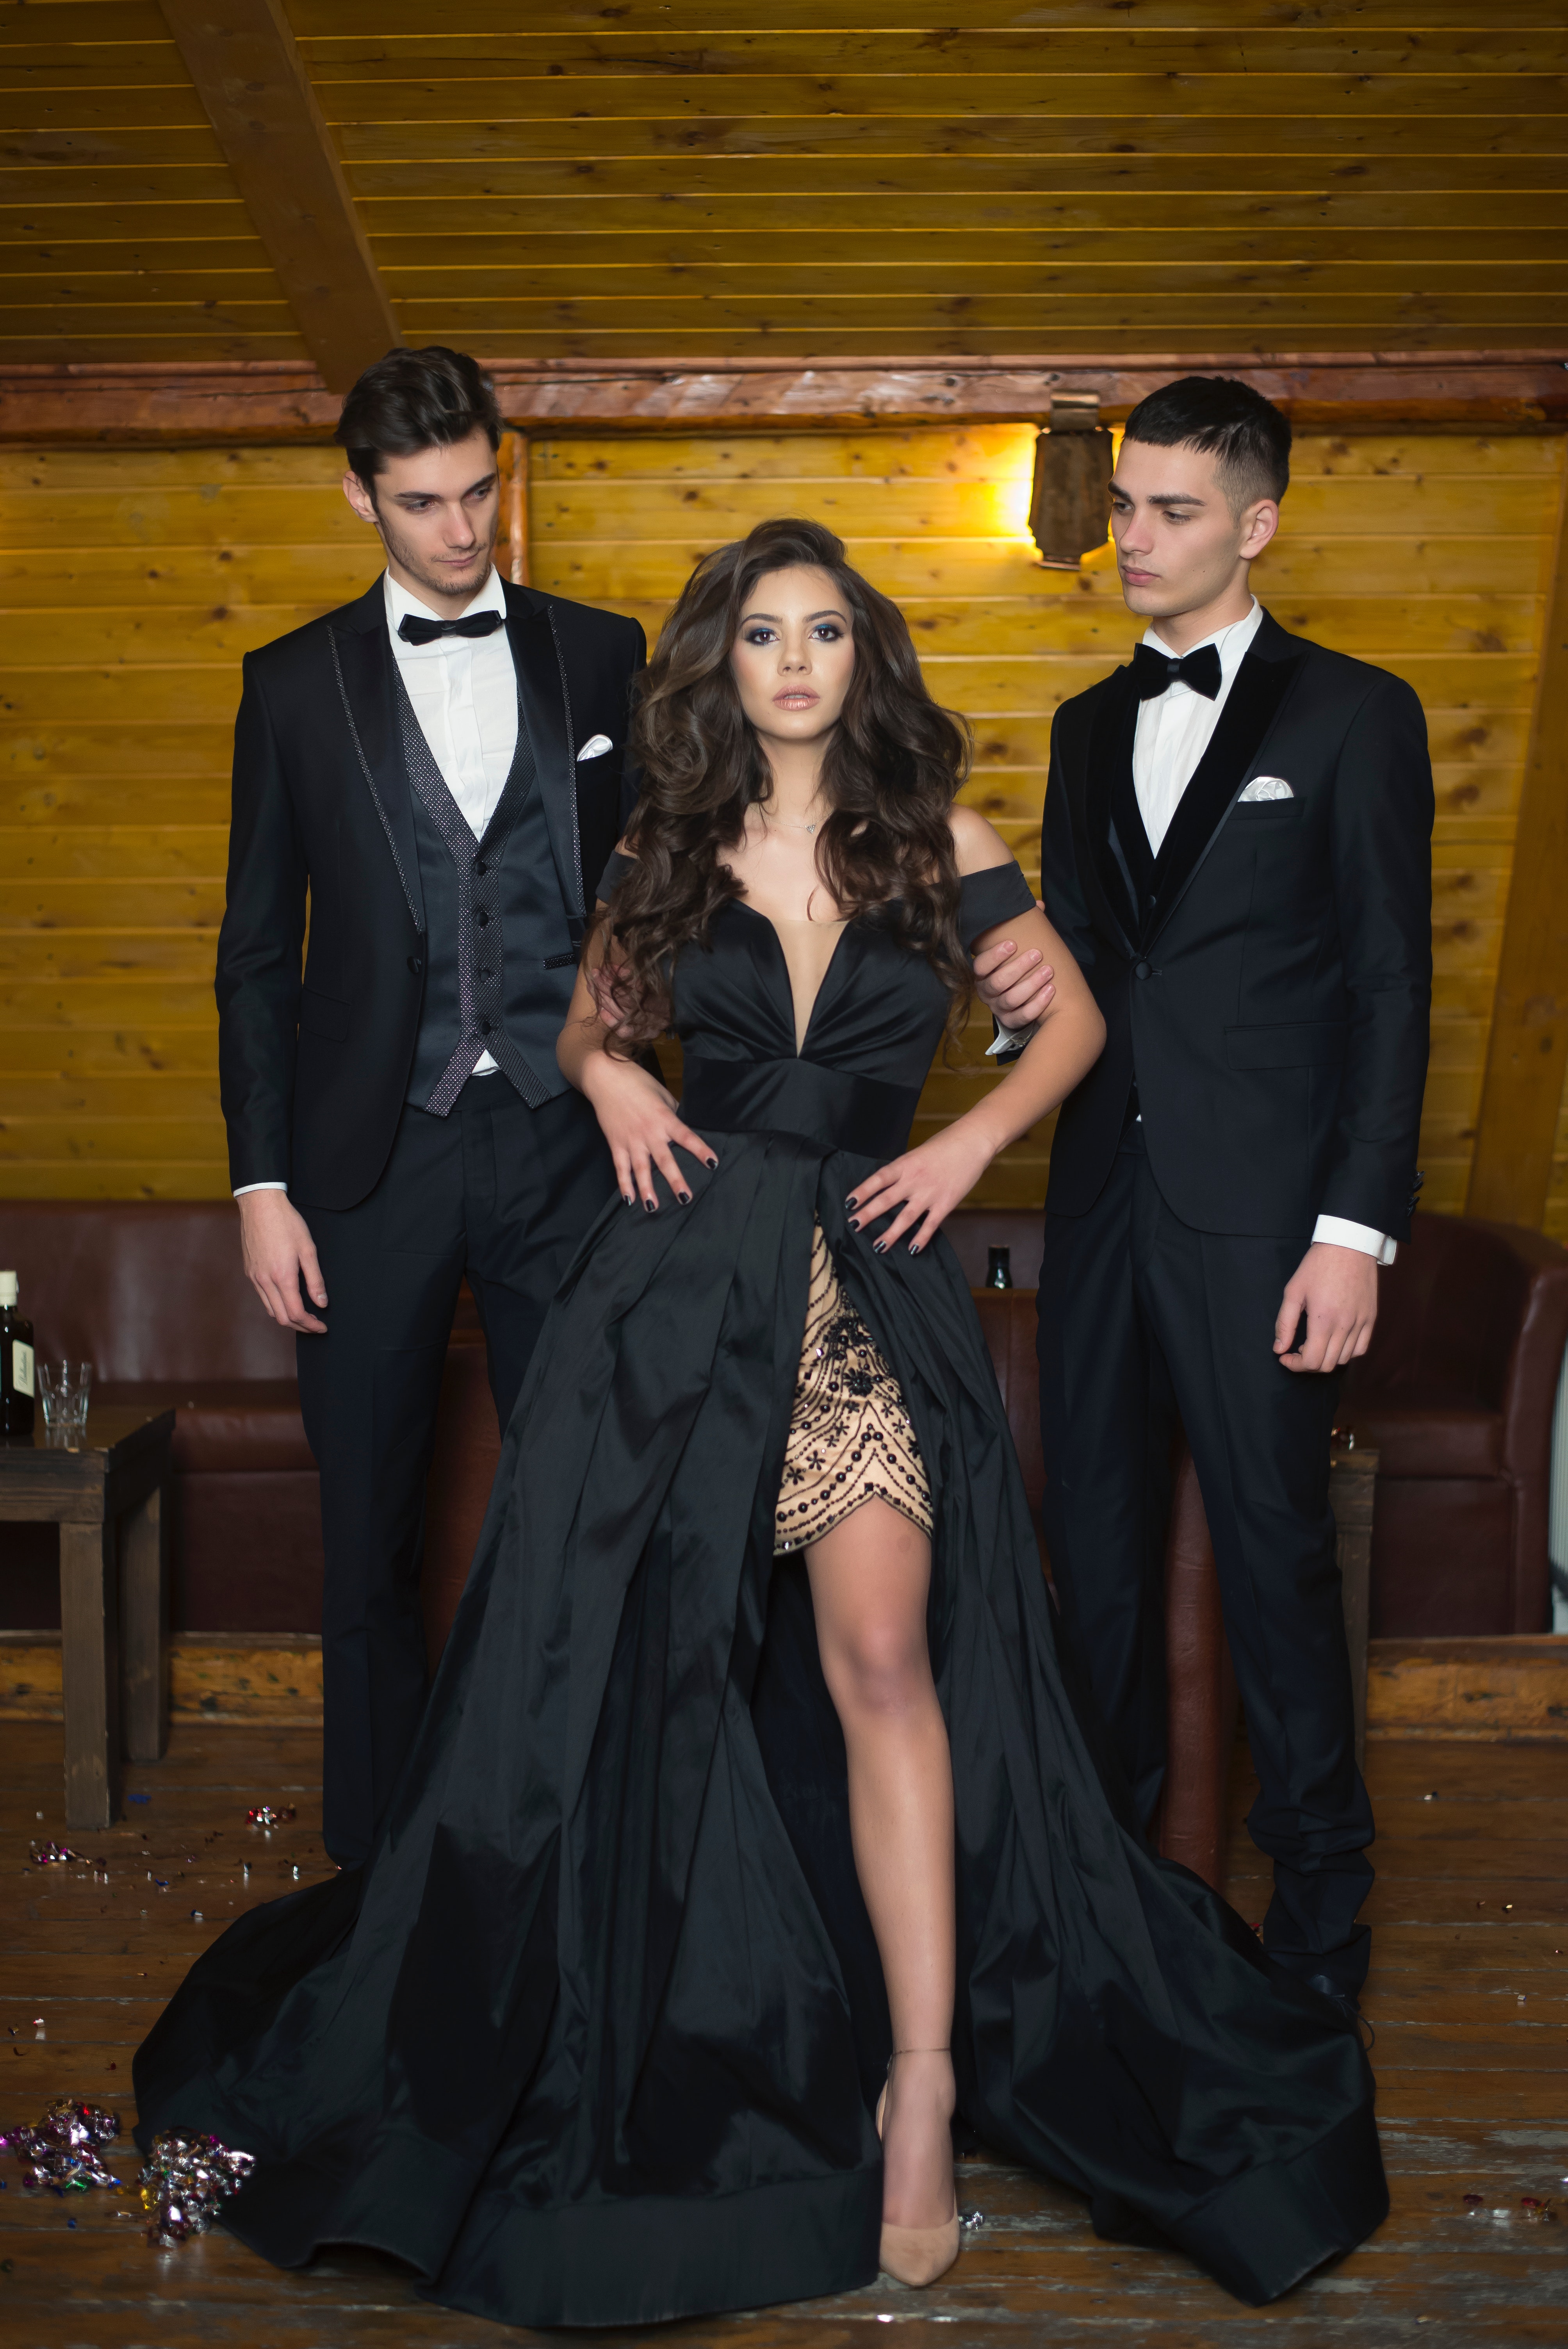
suit, formal wear, tuxedo, event, fashion, dress, gown, leg, haute couture